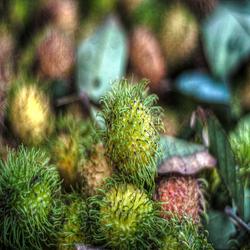
Label: Rambutan